Jochen Kowalski

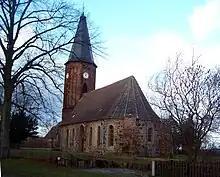
Church in Wachow, where Kowalski grew up

After completing his studies in 1983, Kowalski was engaged as soloist at the "Komische Oper" in Berlin. In 1984 he sang the title role in Georg Frideric Handel’s "Giustino", staged by Harry Kupfer. The artist drew international attention through his performance of Orpheus in Gluck’s "Orfeo ed Euridice" in a new staging of the work in December 1987, and in the travelling production by the Komische Oper in August 1989 in London. Kupfer's Orpheus wears a leather jacket and carries an electric guitar in this innovative interpretation.